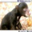
Label: bear